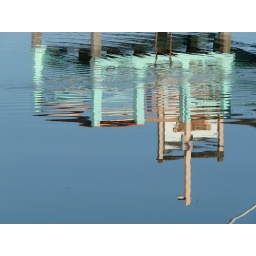
Rental house pier. Reflection in water